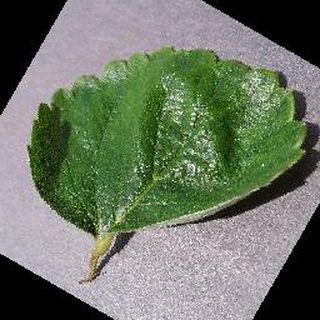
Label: healthy_strawberry